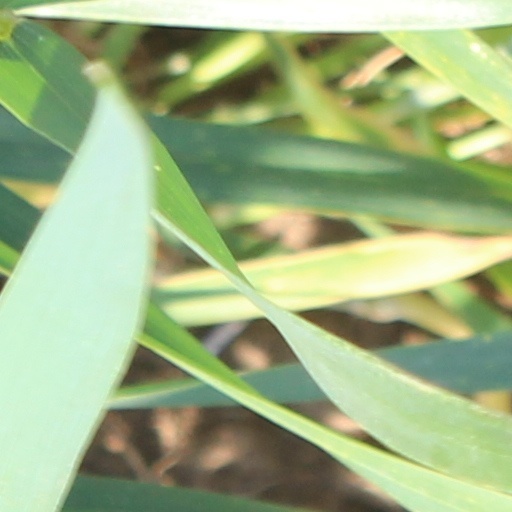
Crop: wheat